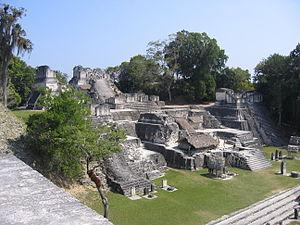
Acropole Nord des ruines maya de Tikal, au Guatemala
Tikal est l'un des plus grands sites archéologiques et centres urbains de la civilisation maya précolombienne. Elle est située dans la région archéologique du bassin du Petén dans ce qui constitue maintenant le nord du Guatemala. Situé dans le département du Petén, le site fait partie du parc national de Tikal du Guatemala, créé le 26 mai 1955. En 1979, il a été inscrit au Patrimoine mondial de l’UNESCO.